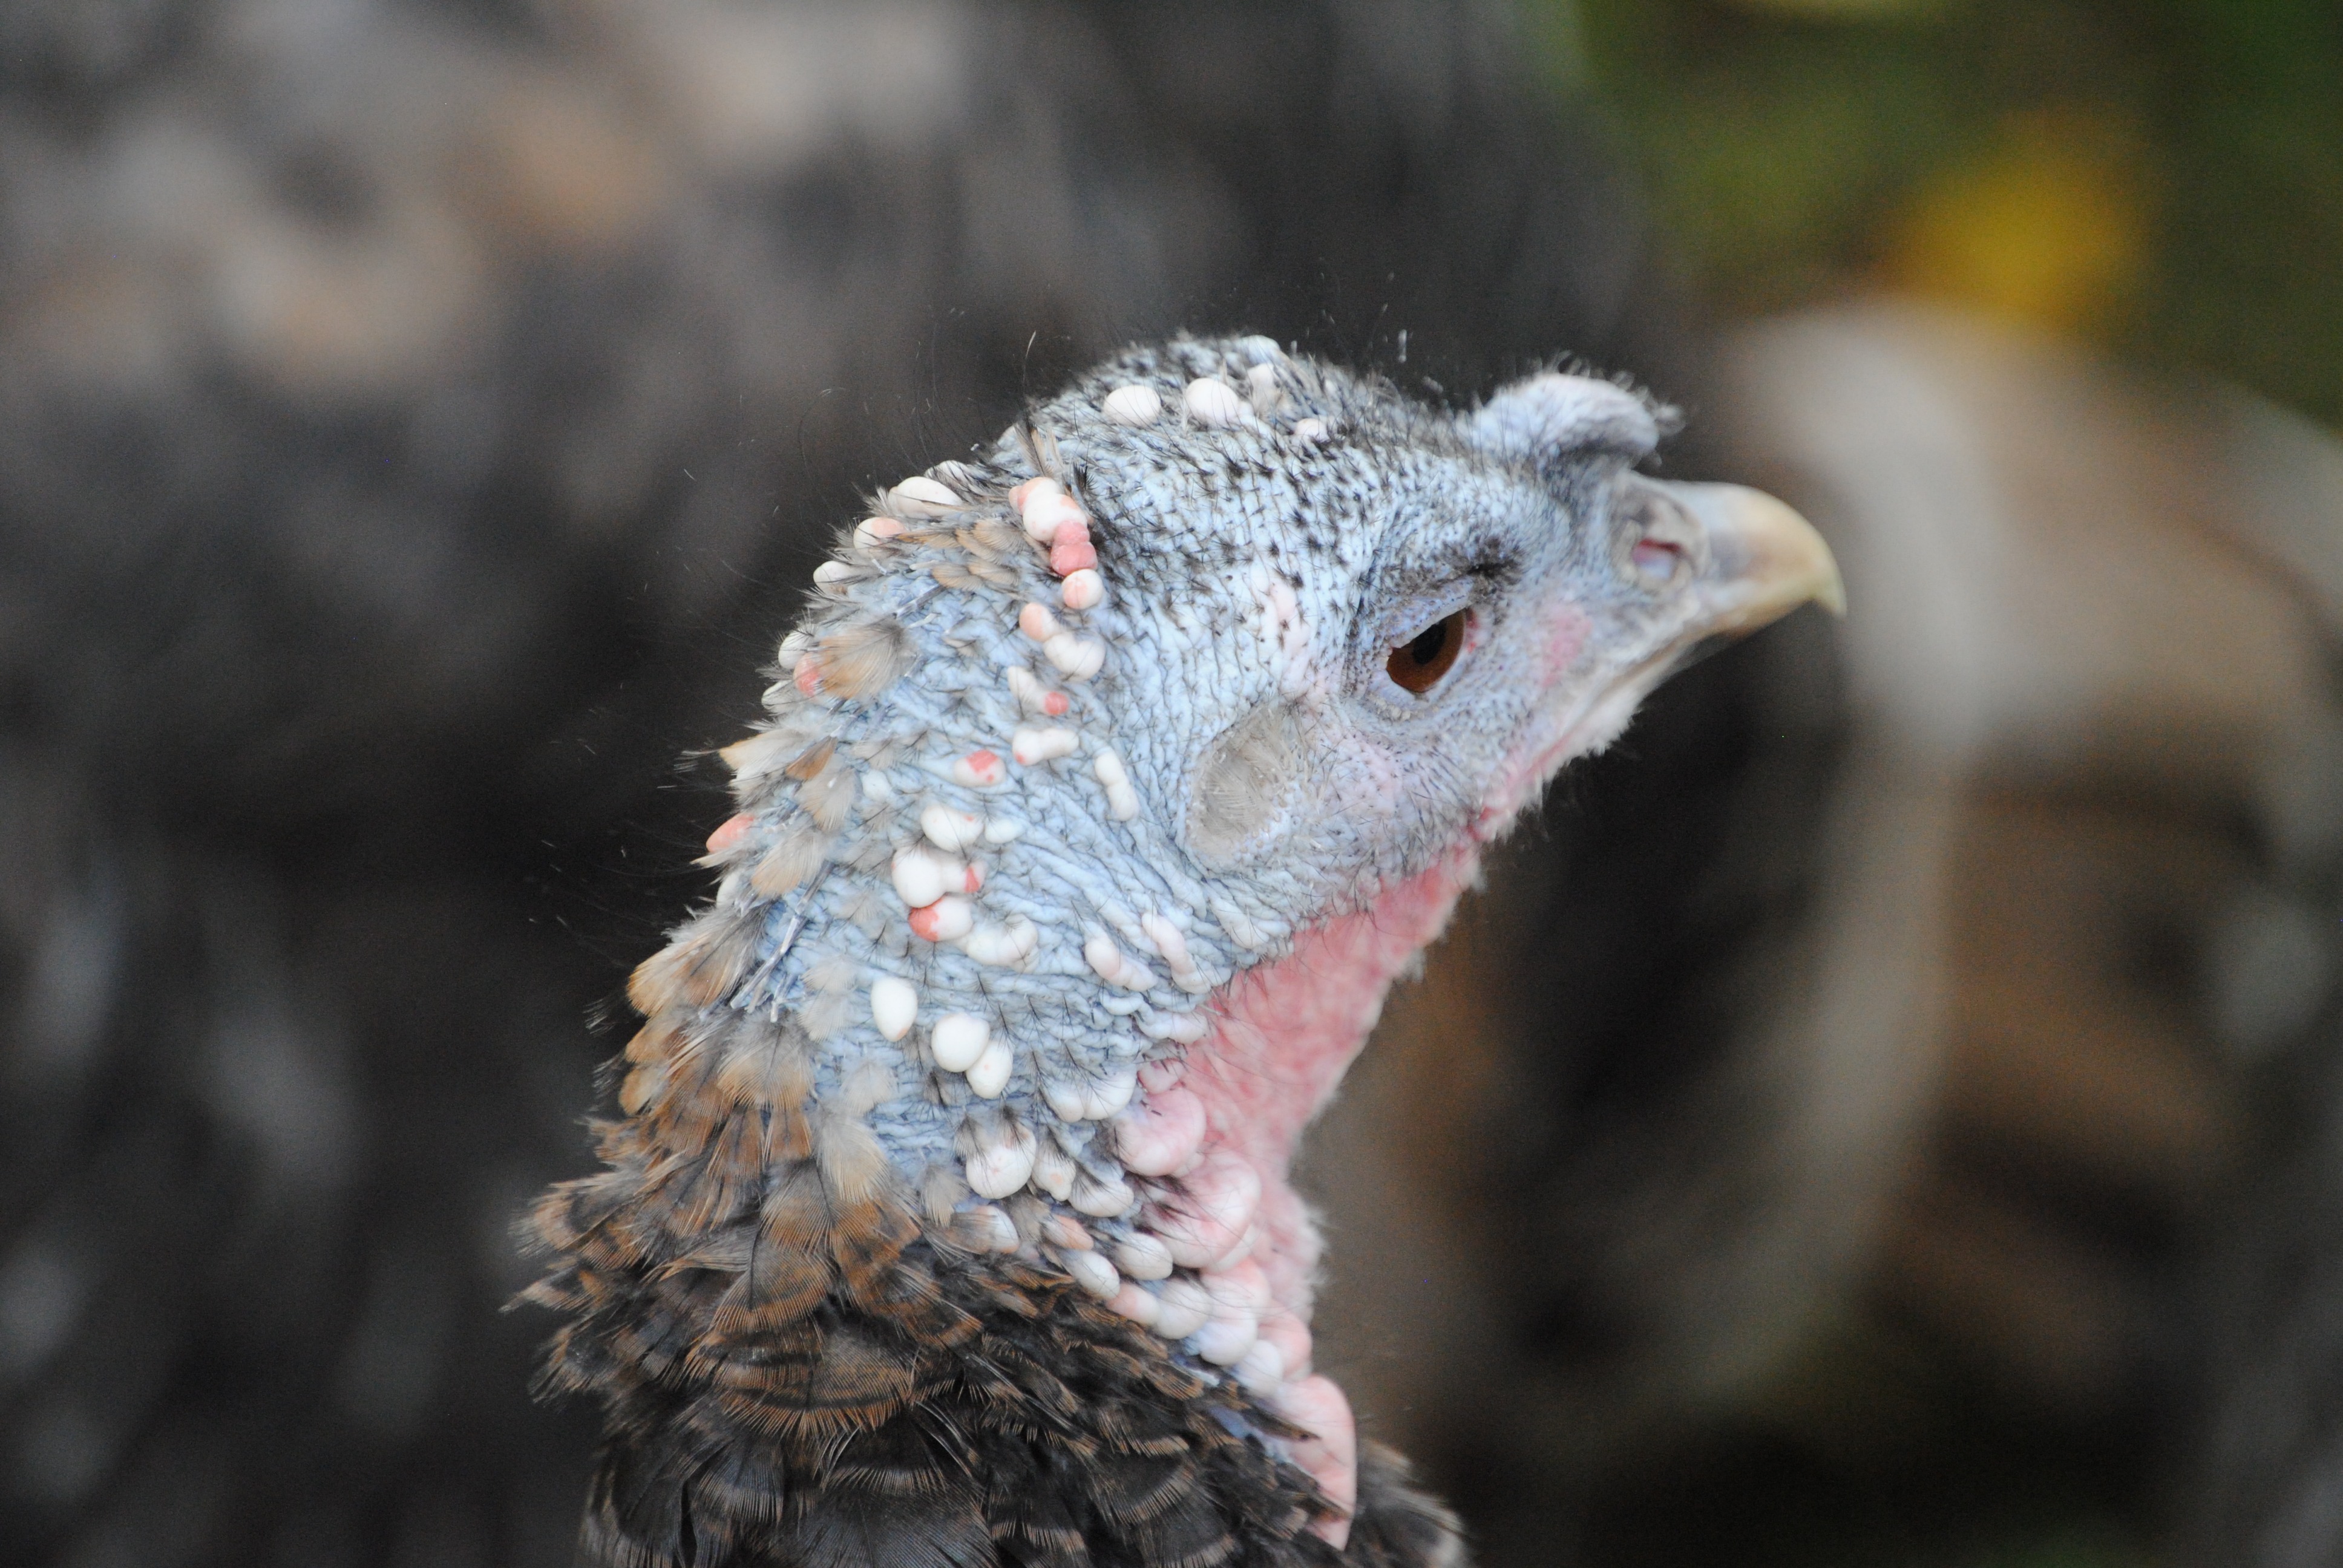
nature, bird, wildlife, beak, fauna, lizard, close up, galliformes, turkey, head, vertebrate, macro photography